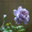
Label: rose